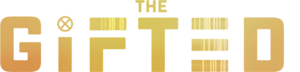
The Gifted est une série télévisée américaine en 29 épisodes de 42 minutes créée par Matt Nix, basée sur la série de comics X-Men de Marvel Comics, produite par 20th Century Fox Television et Marvel Television et diffusée du 2 octobre 2017 au 26 février 2019 sur le réseau Fox et en simultané au Canada sur le réseau CTV pour la première saison, puis sur Citytv pour la deuxième saison. Elle est liée à la série de films, comme la série Legion. En avril 2019, la Fox décide d'annuler la série, après seulement deux saisons.